Maria Santissima della Confusione

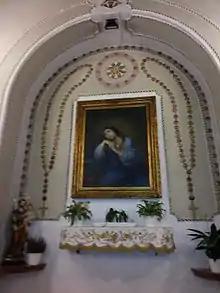
Madonna della Confusione, chiesa di Sant'Anna (Alcamo)

Maria Santissima della Confusione, that is venerated by the Friars Minor Capuchin of Salemi, is an oil painting realized in the 18th century by fra Felice da Sambuca; it is represented a Madonna in tears, with the symbols of the Passion of Jesus (the spear, the sponge with vinegar, the nails and the column of Jesus’ flagellation) around her.